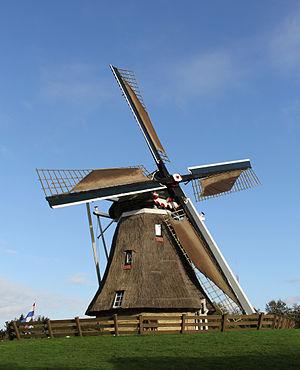
Cet article recense les moulins à vent de la province de Frise, aux Pays-Bas.